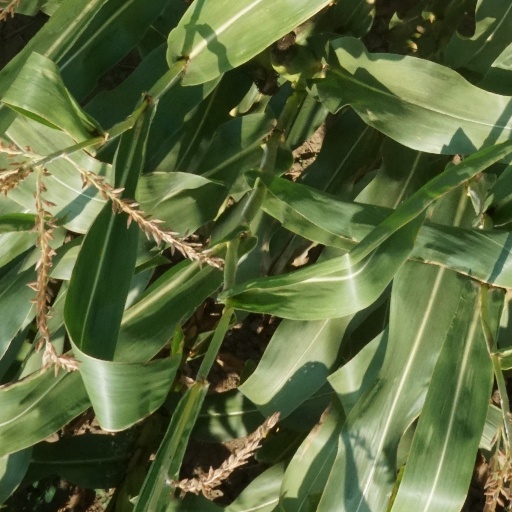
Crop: maize; corn